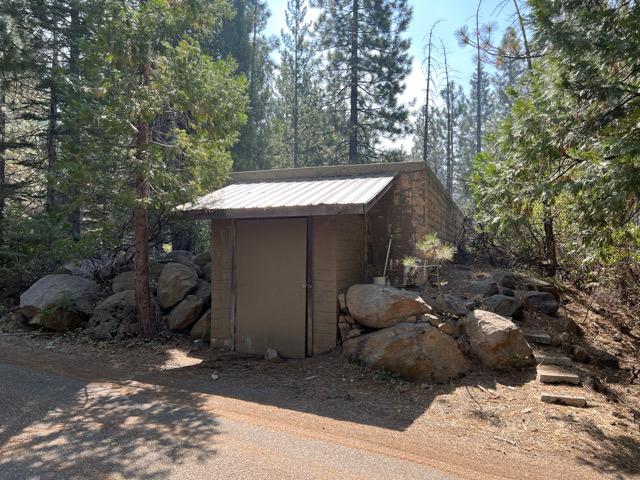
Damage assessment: no_damage